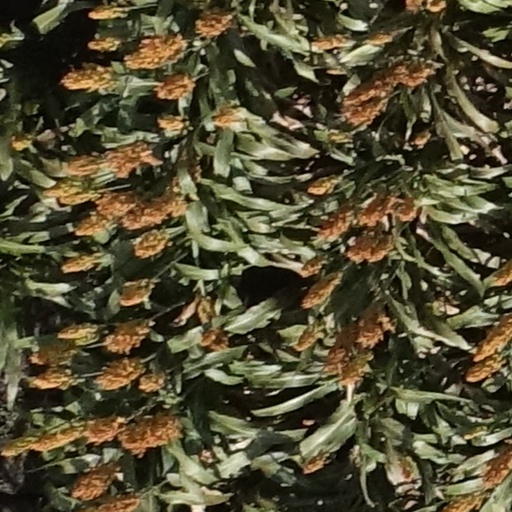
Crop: sorghum